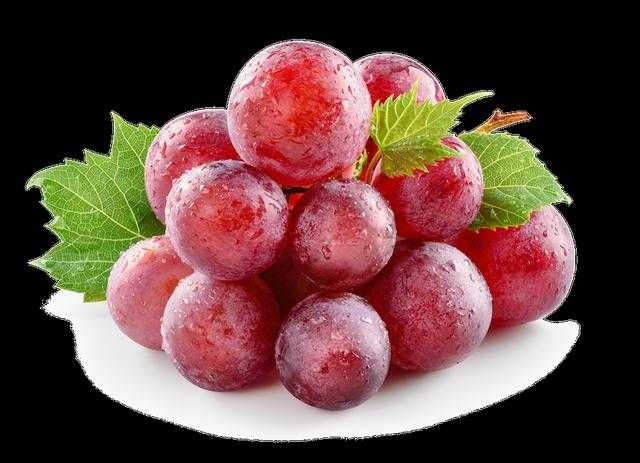
Label: Grapes